Kåre Gjønnes

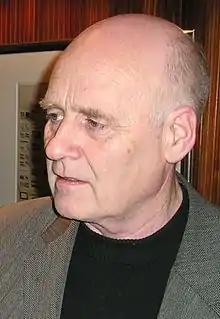
Gjønnes in 2004

Kåre Erling Gjønnes (30 January 1942 – 26 July 2021) was a Norwegian politician for the Christian Democratic Party. He had been County Governor of Sør-Trøndelag from 1993, but went on leave from 1997 till 2000 to serve as Minister of Agriculture. He was also Minister of Nordic Cooperation in 2000.